Law & Order: Special Victims Unit season 7

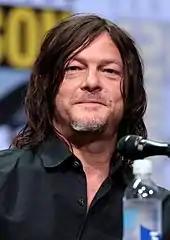
Norman Reedus played celebrity Derek Lord in "Influence", who pays for the defense of a bipolar girl who refuses medication.

In "Taboo", Schuyler Fisk guest starred as a young mother who has abandoned at least two babies in order to cover up incest. This was one of the more memorable roles for the actress according to a 2011 interview in which she said: "When I did "Law & Order: SVU", Mariska Hargitay was particularly good to me and I actually enjoyed diving into a dark place for that character." The sixteenth episode "Gone" showed three teenage boys on trial for the murder of a teenage girl whose body was never found. Susan Saint James guest starred as their attorney, marking her first television role in ten years. Saint James stated in an interview that she was eager to play a "Law & Order" part and would have played a judge if it had been up to her. The same interview revealed that she was a long-time fan of "SVU" having watched "almost every episode multiple times." Another Season 7 guest star who mentioned being a fan of the program was Chris "Ludacris" Bridges who said: "Once you start watching a television show that you love you can't stop watching it." Ludacris guest starred in "Venom" as Darius Parker, a member of Fin Tutuola's family with a dark past and a complicated relationship with Fin's son. This role united Ludacris with fellow rapper Ice-T. When being interviewed, Bridges joked: "No, we don't rap on the SVU set. It's all about acting."